Obadiah Walker

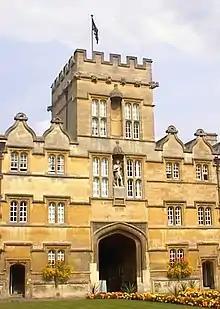
The tower in the main quad of University College, Oxford with a statue of King James II installed by Obadiah Walker.

Obadiah Walker (161621 January 1699) was an English academic and Master of University College, Oxford, from 1676 to 1688.